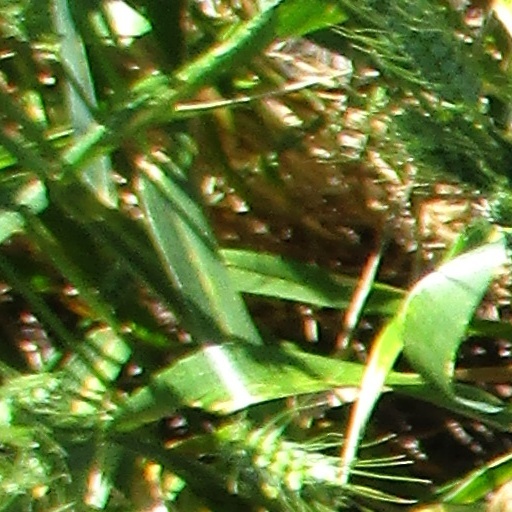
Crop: wheat